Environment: real
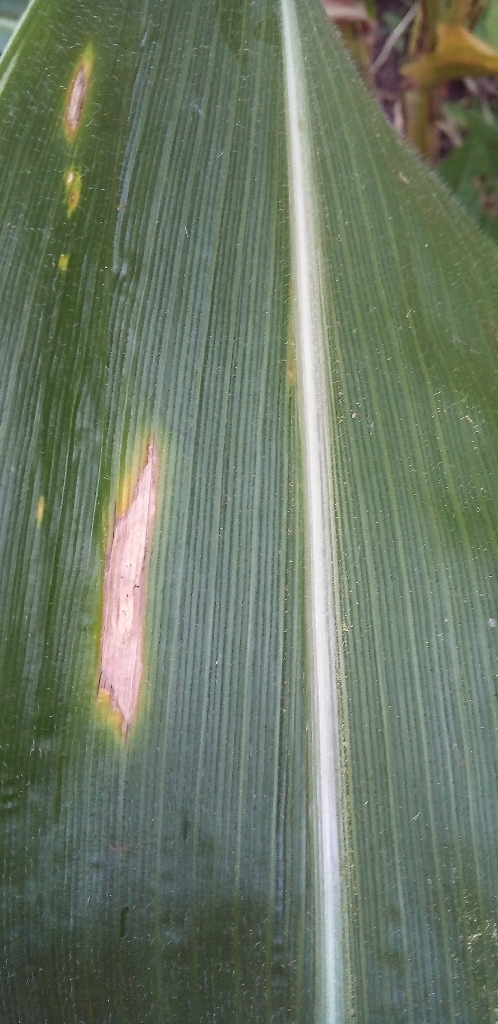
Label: northern_corn_leaf_blight